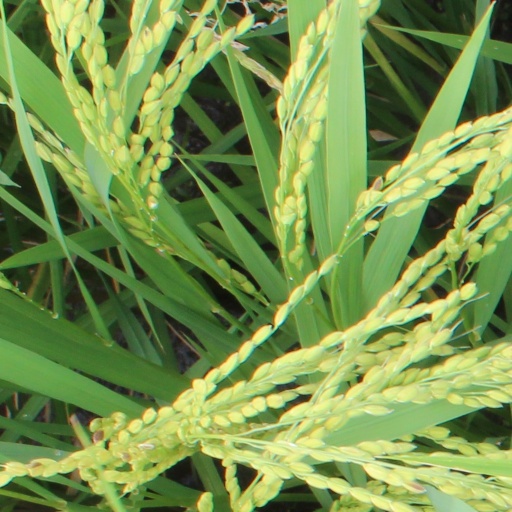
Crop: rice